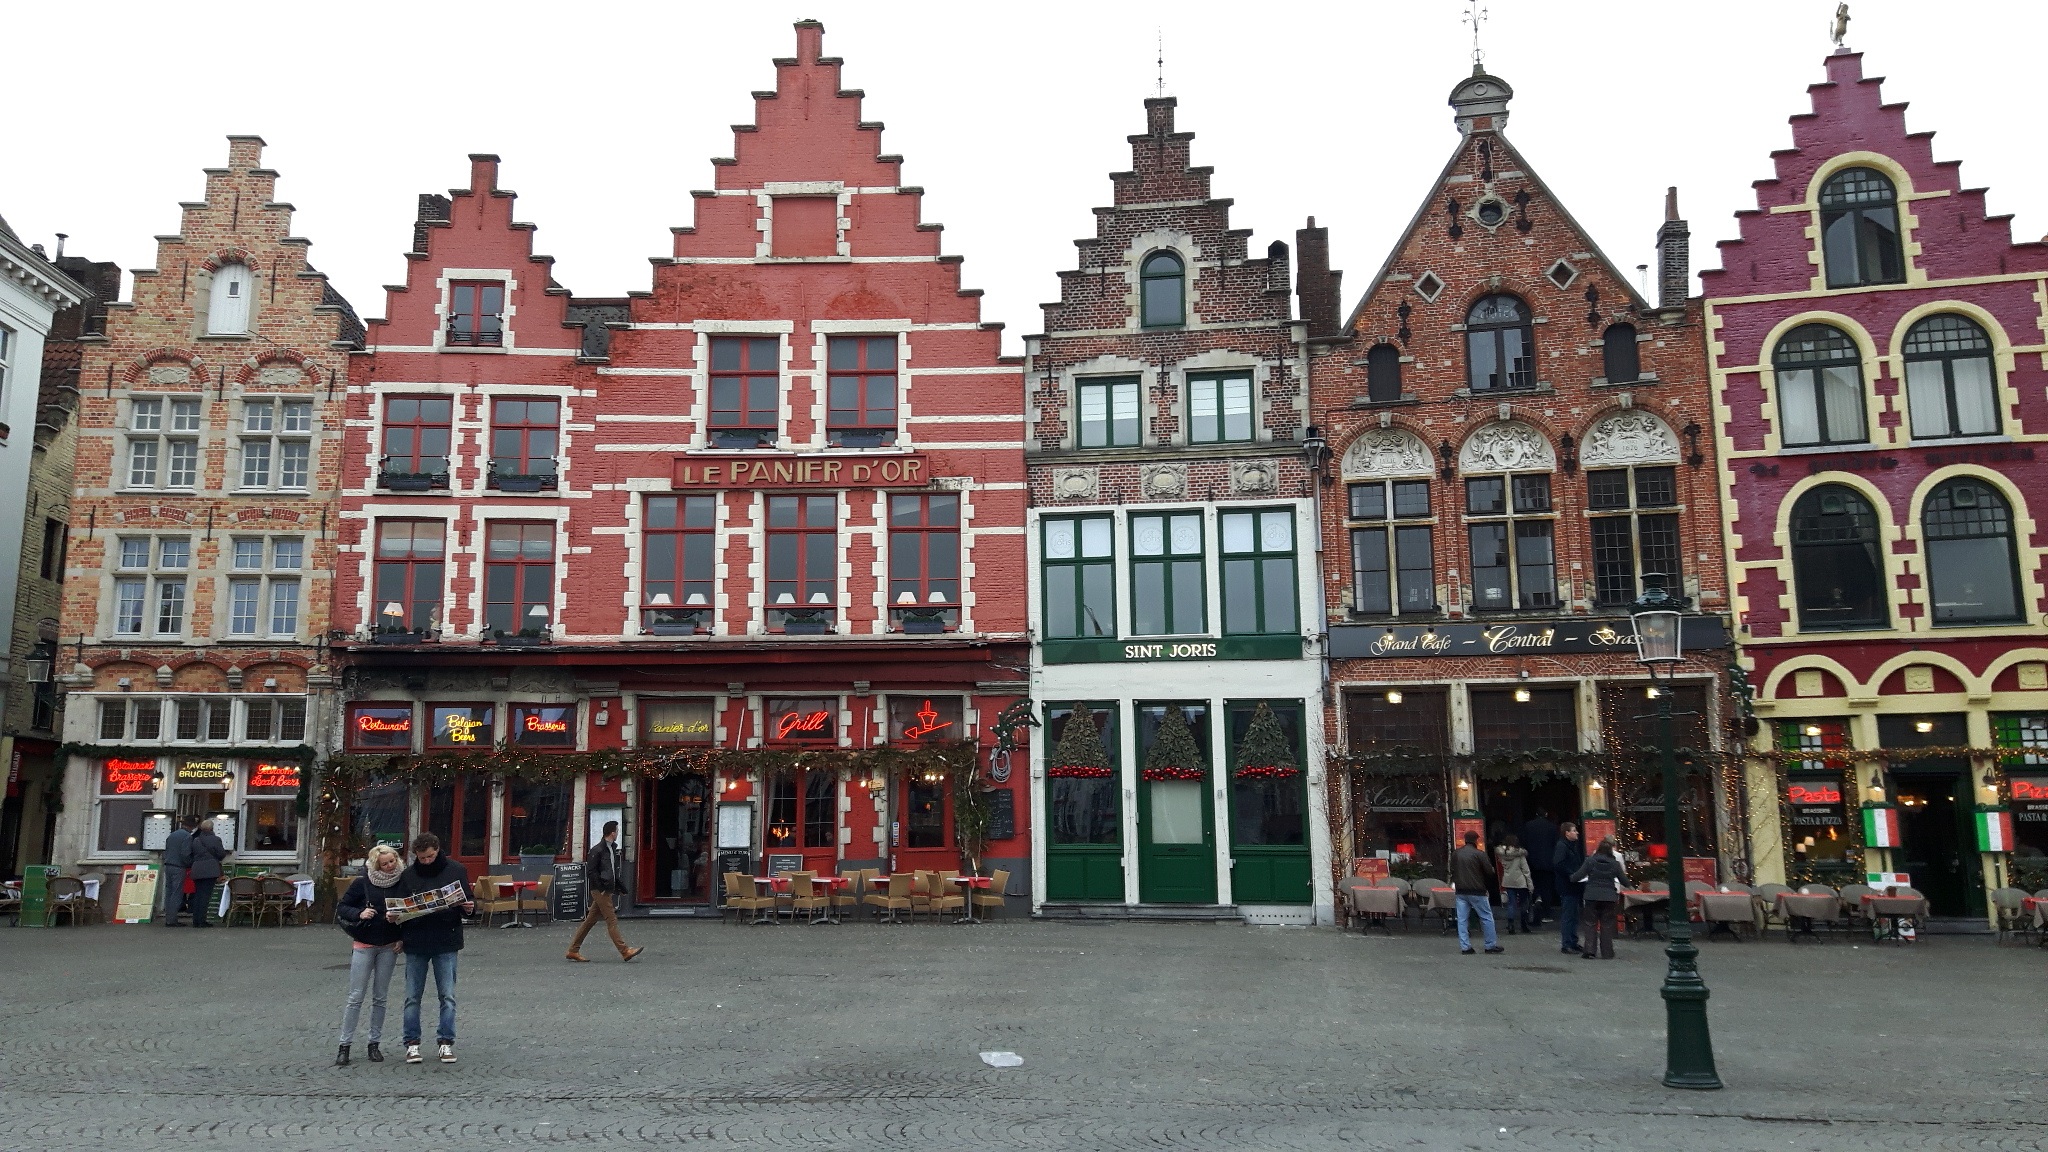
architecture, house, town, building, europe, plaza, landmark, facade, tourism, trip, belgium, culture, town square, discover, brugge, tours